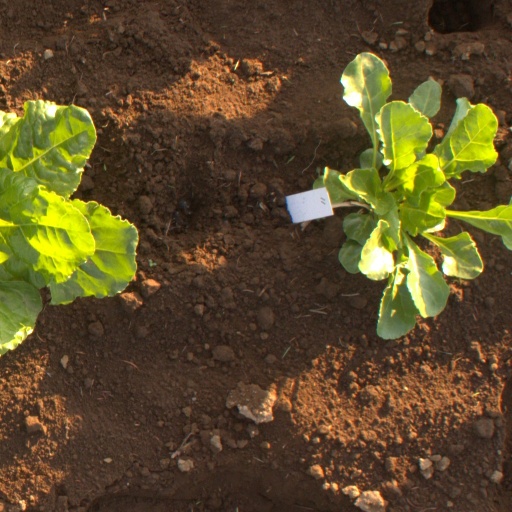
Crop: sugar beet